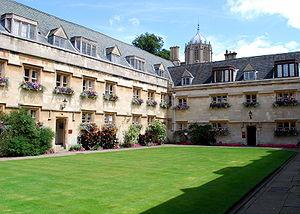
John Ronald Reuel Tolkien [ d͡ʒɒn ˈɹʷɒnld ˈɹʷuːəl ˈtʰɒlkiːn], plus connu sous la forme J. R. R. Tolkien, est un écrivain, poète, philologue, essayiste et professeur d’université britannique, né le 3 janvier 1892 à Bloemfontein et mort le 2 septembre 1973 à Bournemouth. Il est principalement connu pour ses romans Le Hobbit et Le Seigneur des anneaux.